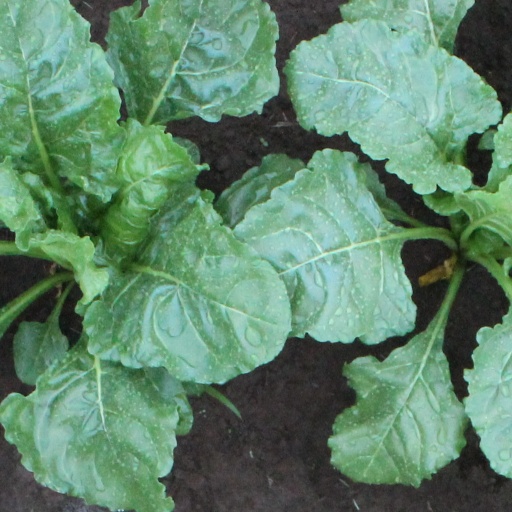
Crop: sugar beet